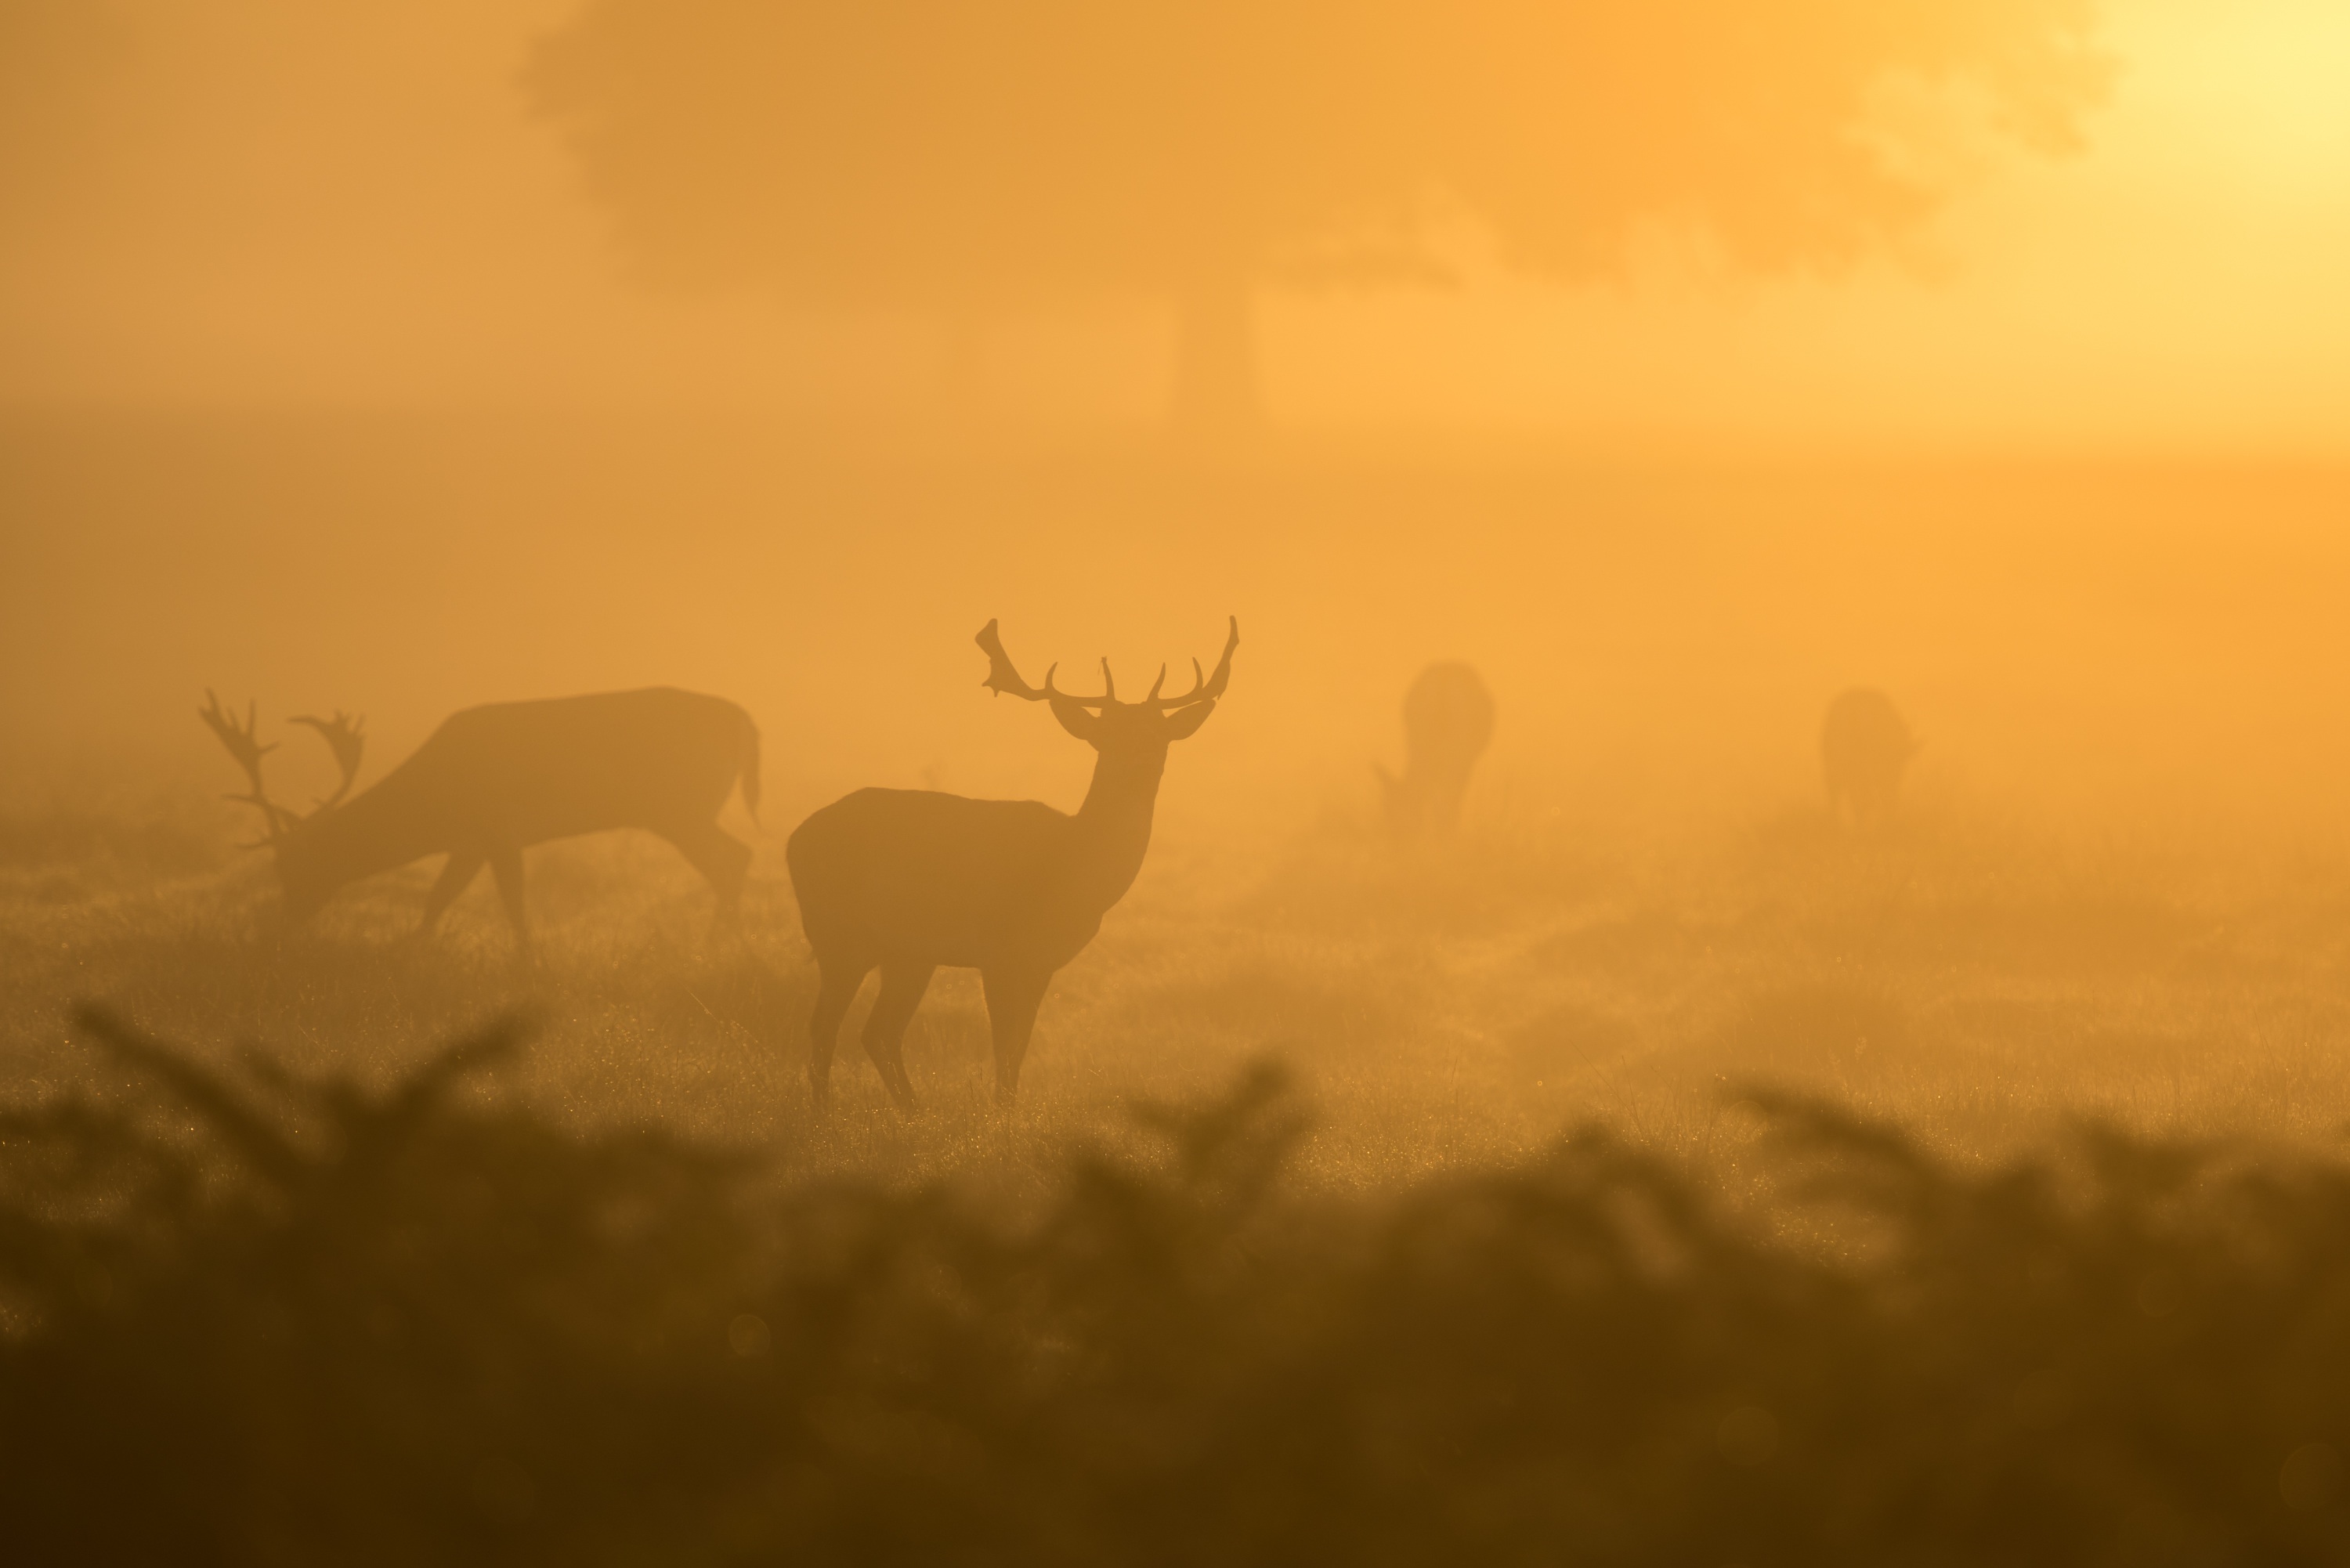
fog, sunrise, mist, prairie, morning, dawn, animal, wildlife, deer, mammal, savanna, plain, grassland, atmospheric phenomenon